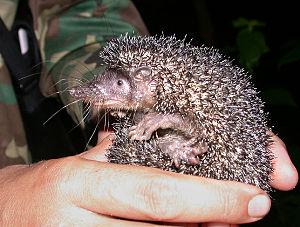
Le Grand hérisson tenrec, ou Sokina, est un petit mammifère terrestre qui appartient à l'ordre des Afrosoricidés. Il est endémique de Madagascar. Ce mammifère, qui ressemble à un Érinacéidé, appartient à la famille des Tenrecidae.